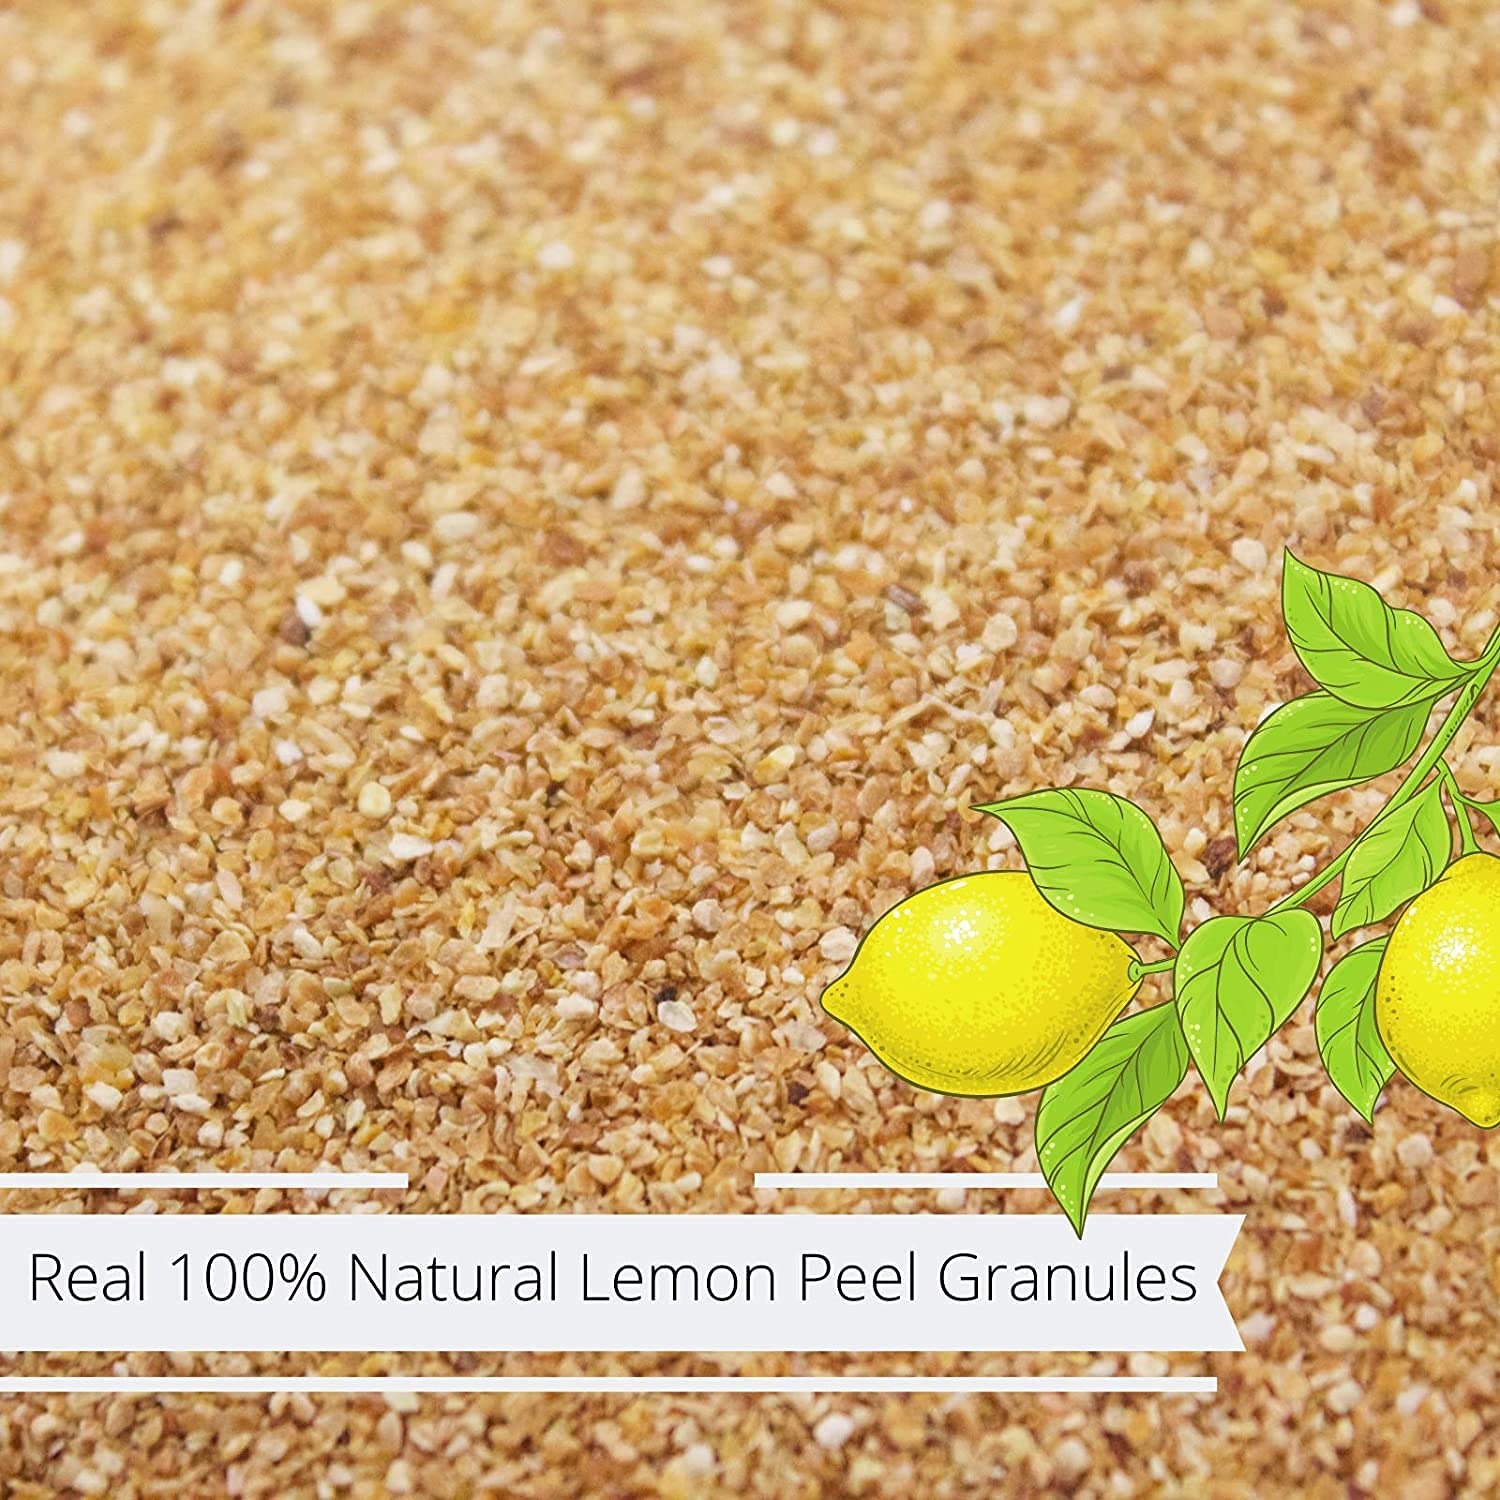
Item Name: Gourmet Granulated Lemon Peel By Its Delish – 1 Ounce. – 100% Natural Lemon Peel Granules Great Zest for Tea, Cooking, Baking, Flavoring, Seasoning – Kosher OU, Vegan
Bullet Point 1: 🍋 PREMIUM DRIED GRANULATED LEMON PEEL 🍋 – Great Lime Lemon flavor with fresh granulated pure lemon peel. Our products are carefully selected to ensure that the highest quality goods reach your kitchen. Take your culinary creations to a whole new level of mouthwatering goodness. Freshly ground citrus rind, dried and powdered Great for desserts, beverages, teas, sauces, chicken, and meat dishes.
Bullet Point 2: 🔆 VALUE SIZE BULK CONTAINER 🔆 – Our 1 Ounce. bag Its Delish brand is the perfect Value Sized choice. We know that these ingredients are all about flavor, and we believe that the best flavors come from the best citrus fruit grown in the best conditions. We pride ourselves on our vast selection of the freshest spices, herbs, seasonings, and more.
Bullet Point 3: 🍋 STRONG FLAVOR & HEALTHY NUTRIENTS 🍋 – No GMOs, No Additives, No Preservatives, No Artificial Colors, No Flavors, No Soy, No Fillers, and No Gluten. Lemon peels contain healthy granules, which help us to live a healthier life. So, by throwing away the lemon peel, you are doing a great disservice to your body.
Bullet Point 4: ⭐ NATURAL LEMON PEEL IMPORTANT FACTS ⭐ – Whether it's the bottom of your trash can, your bathroom, or in the fridge, Lemon peels can help neutralize gross smells. Just throw them wherever needs some freshening up. Lemons are an all-natural cleaning powerhouse, peels included! Make your solution by infusing lemon peels in a jar of vinegar. And you'll still get that "just-cleaned" smell, too.
Bullet Point 5: 💯 KOSHER-CERTIFIED - MADE & PACKAGED IN THE USA 💯 – Lemon peel strives to provide the choicest selection of spices, herbs, seasonings, and more to meet the standards and needs of professional chefs and home cooks, and everyone in between. Its Delish products allow those seeking a gourmet experience to acquire inexpensive products without compromising the taste, flavor, and quality.
Product Description: <p><strong>Natural Lemon Peel By Its Delish – 1 Ounce</strong><br><br>At Delish, we pride ourselves on our vast selection of the freshest spices, herbs, seasonings, and more. Our products are carefully selected to ensure that the highest quality goods reach your kitchen. Take your culinary creations to a whole new level of mouthwatering goodness. Delicious Lemon peel Great lemon flavor with fresh granulated lemon peel value size. 1 ounce bag by Its Delish. This is the pure lime lemon peel. Check out our store for the other products we carry. Our collection consists of over 30 of the highest quality spices, which are sure to become shelf staples in your kitchen, offering vibrancy and spectacular flavor. Our goods are of the highest quality and freshness to ensure the ultimately culinary experience. Natural and pure, reap the benefits of nature's bounty with Delish products. Lemon peels can be used in black tea &amp; help neutralize gross smells. Just throw them wherever needs some freshening up. And you'll still get that "just-cleaned" smell, too. Freshly ground citrus rind, dried and powdered Great for desserts, beverages, teas, sauces, fish, chicken, and meat dishes.</p><p><br><strong>About It's Delish!</strong><br><br>It's Delish was established in 1992 and is located in North Hollywood, California. It's Delish is a food manufacturer and distributor who produces over 500 gourmet food products including licorice, sour belts, taffies, caramels, Jordan almonds, chocolates, nuts, fruits, trail mixes, spices, and the spice blends. It's Delish also produces organics and all natural products. We give you the opportunity to order from the factory direct!<br><br>It’s Delish! prides itself on the four pillars that are at the foundation of everything we do.<br><br>Innovation Quality Value Service</p>
Value: 16.0
Unit: Ounce

Price: 10.99